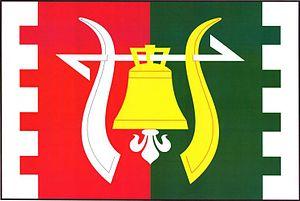
Skřinářov est une commune du district de Žďár nad Sázavou, dans la région de Vysočina, en République tchèque. Sa population s'élevait à 155 habitants en 2019.